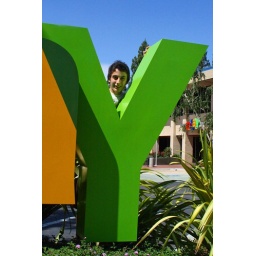
Fraser in the sign at the headquarters of ebay, taken during a 1 mile dog walk.